United Kingdom in the Soviet–Afghan War

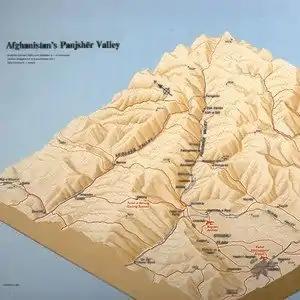
Map of the Panjsher Valley where MI6 operatives stayed in support of Ahmad Shah Massoud

Obtaining supplies in the first year proved difficult however, as the Soviets and their allies began to mine the route between them and Pakistan. Finding Afghans willing to drive supplies to them proved difficult but mine detectors were brought in, which eased the situation. By the end of the following year they were then able to move supplies to Massoud, which now included high tech equipment; laser binoculars and night vision goggles. Lethal arms were also procured which included silenced sniper rifles and mortars. This would carry on over the next few years, all being done under the noses of the Pakistanis, who were unaware of the operations.